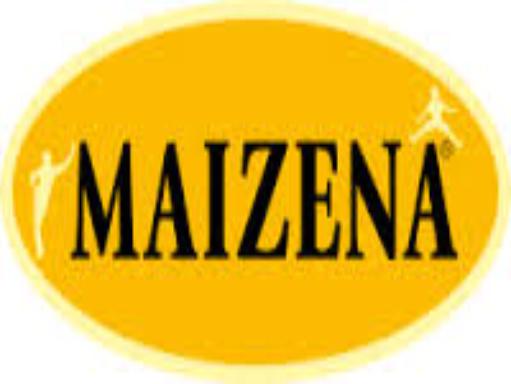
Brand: Maizena
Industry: Food